Carnegie Center for Art & History

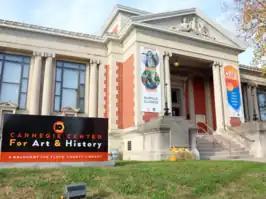
Front of the Carnegie Center

The Carnegie Center for Art & History, within the Downtown Historic District of New Albany, Indiana, is a contemporary art gallery and local history museum. The Carnegie Center offers a variety of exhibitions, events, and learning opportunities for the public. The Carnegie Center is a branch of the New Albany-Floyd County Public Library.